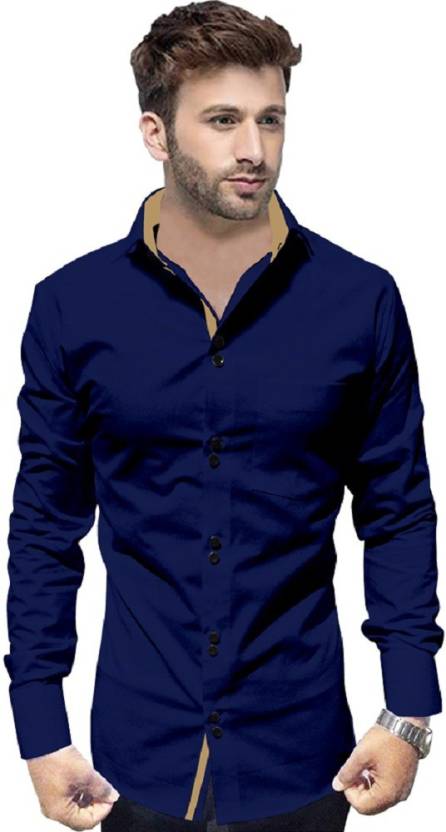
Product: Men Regular Fit Solid Casual Shirt
Price: ₹289
Colors: Blue
Pattern: Solid